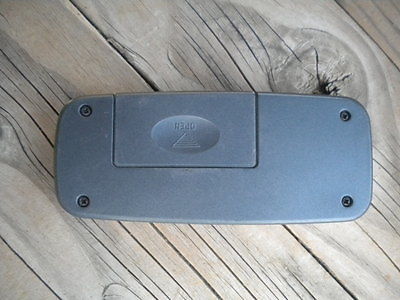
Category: fan